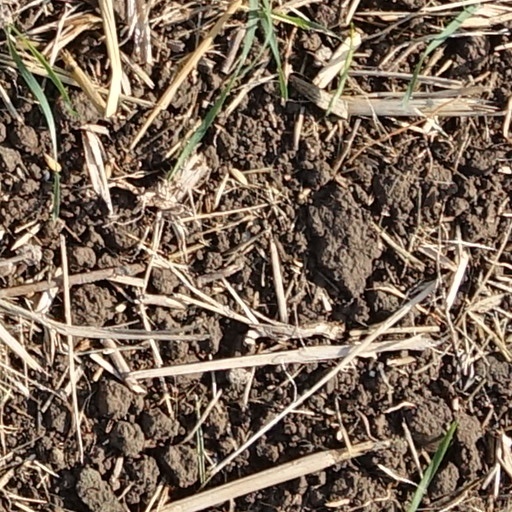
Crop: wheat